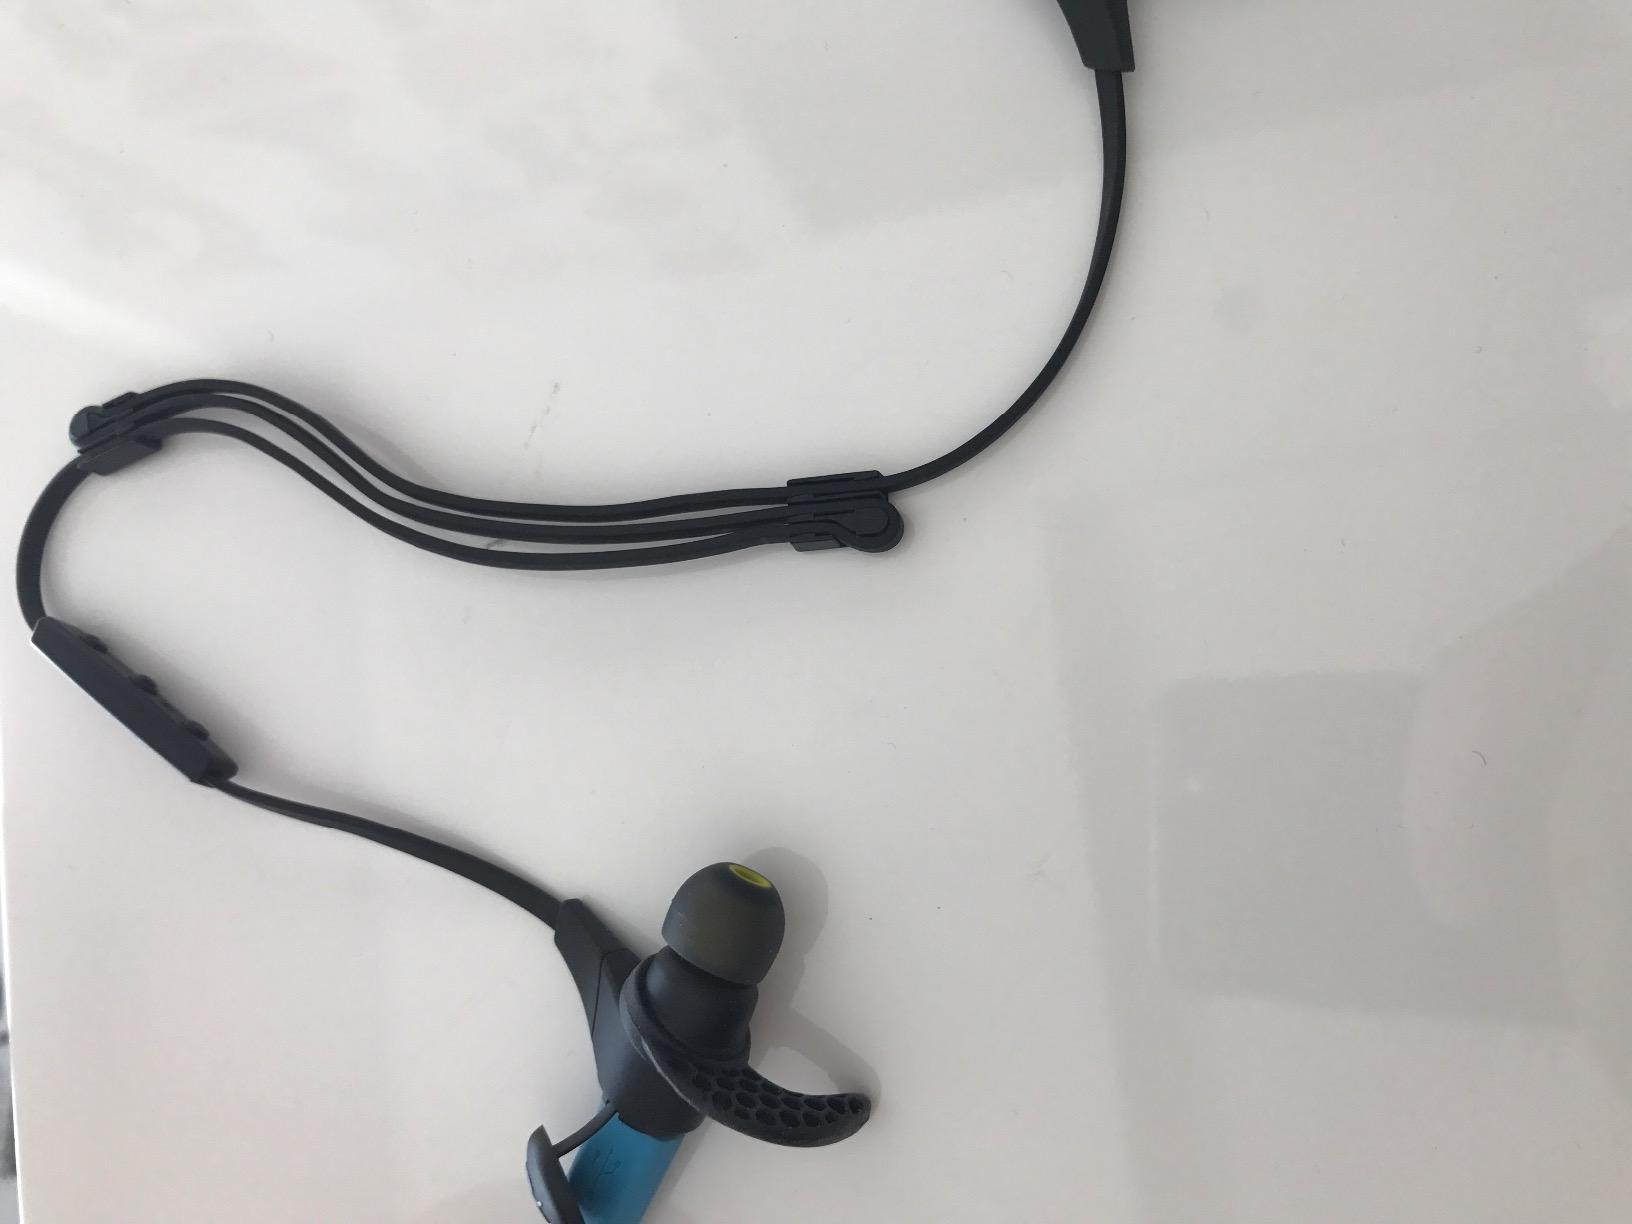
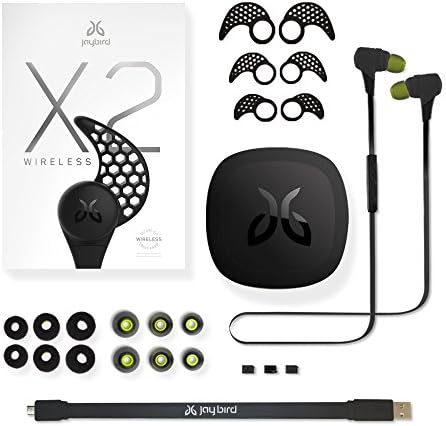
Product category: headphones
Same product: yes